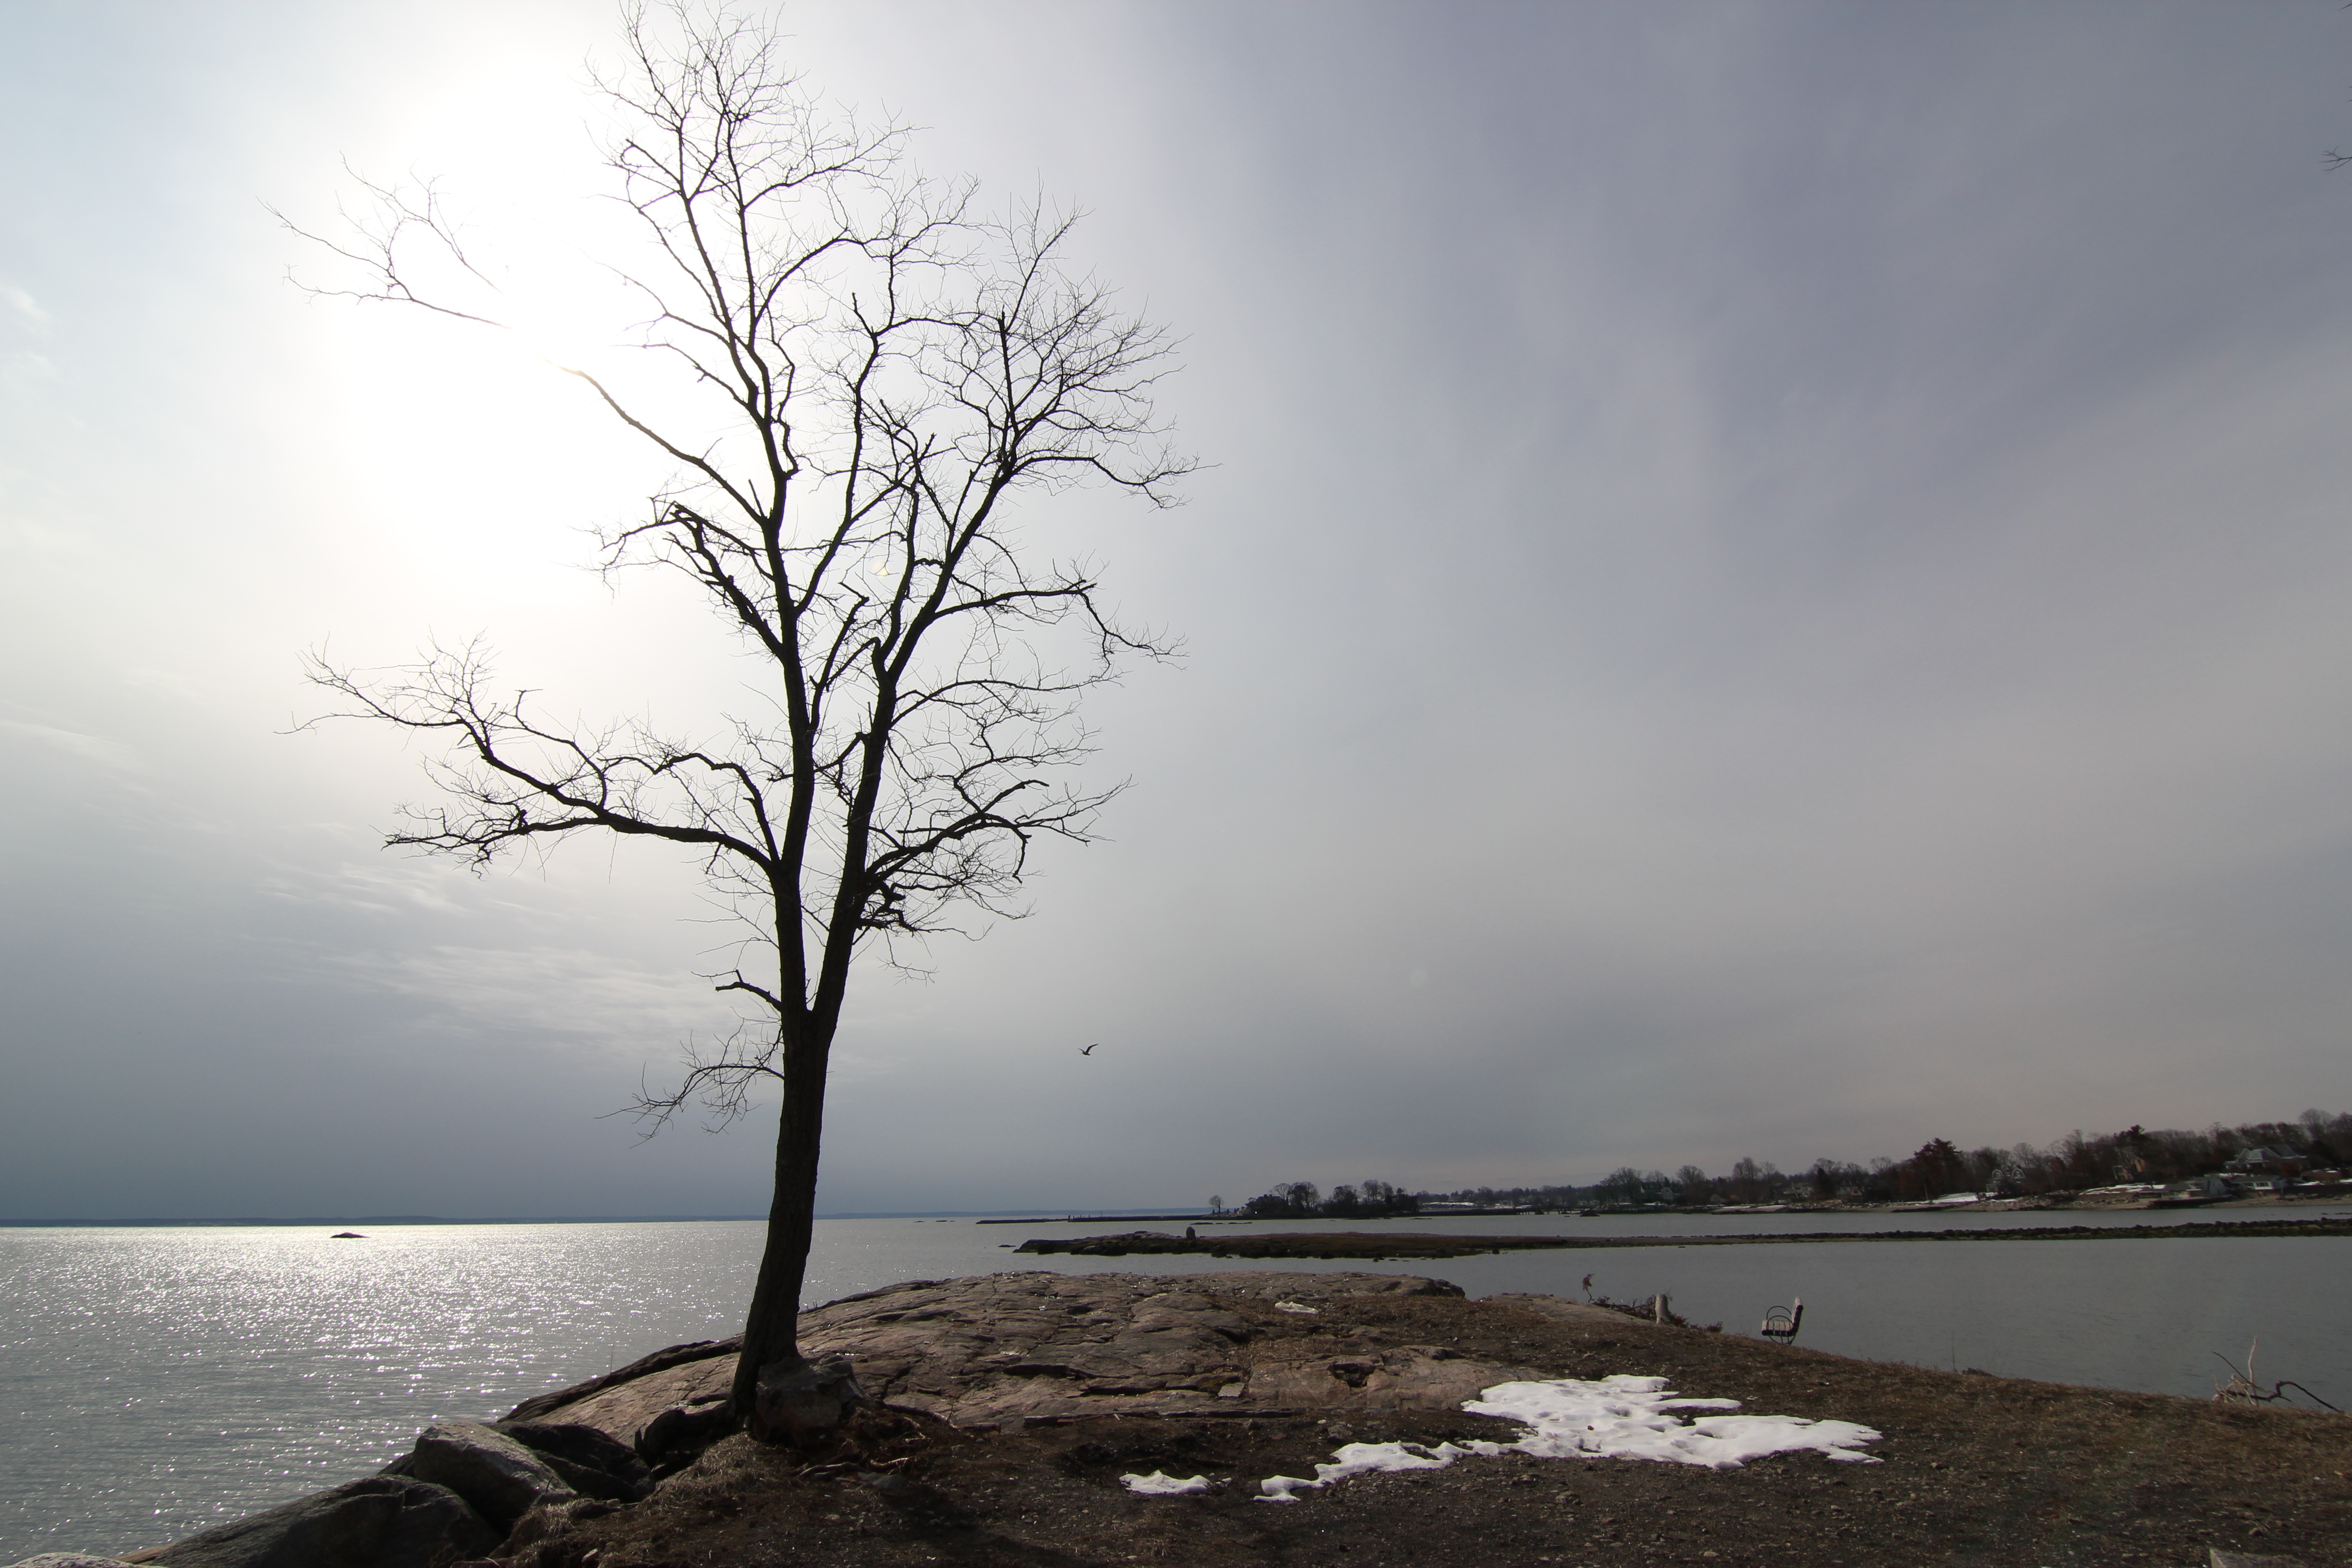
beach, sea, coast, tree, water, nature, ocean, horizon, winter, cloud, sky, mist, morning, shore, lake, wind, dawn, dusk, evening, reflection, weather, trees, rocks, connecticut, long island sound, winter view, solitary tree, atmospheric phenomenon, woody plant, cove island